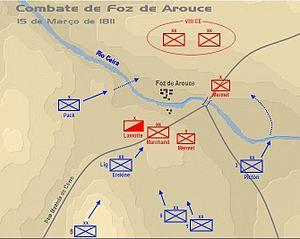
Le combat de Foz de Arouce se déroula le 15 mars 1811 à Foz de Arouce, près de Lousã, dans le cadre de la troisième invasion française du Portugal. Il fait partie d'une série de petits combats retardateurs livrés par l'arrière-garde de l'armée française sous les ordres du maréchal Michel Ney à l'armée anglo-portugaise commandée par Arthur Wellesley de Wellington. L'affrontement se solda par la retraite des forces françaises.